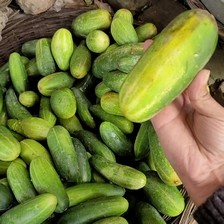
Label: cucumber